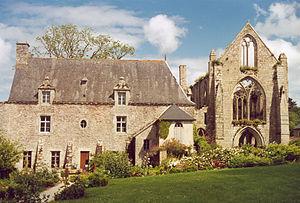
Bretagne Kérity Abbaye de Beauport Auteur